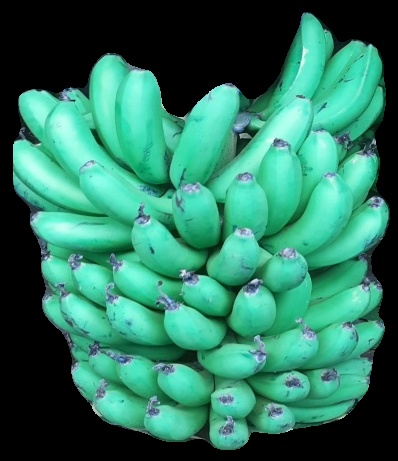
Variety: pachbale
Grade: grade1